Ignatius Singer

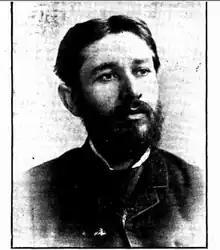
Ignatius Singer in 1898

Ignatius Singer (c. 1853–1926) was a British writer and speaker on scientific, economic, philological and theological topics during the late 19th and early 20th centuries. He was also an industrial chemist and innovator of textile technology. Born in Hungary, he settled in England and spent some years in Australia and New Zealand.